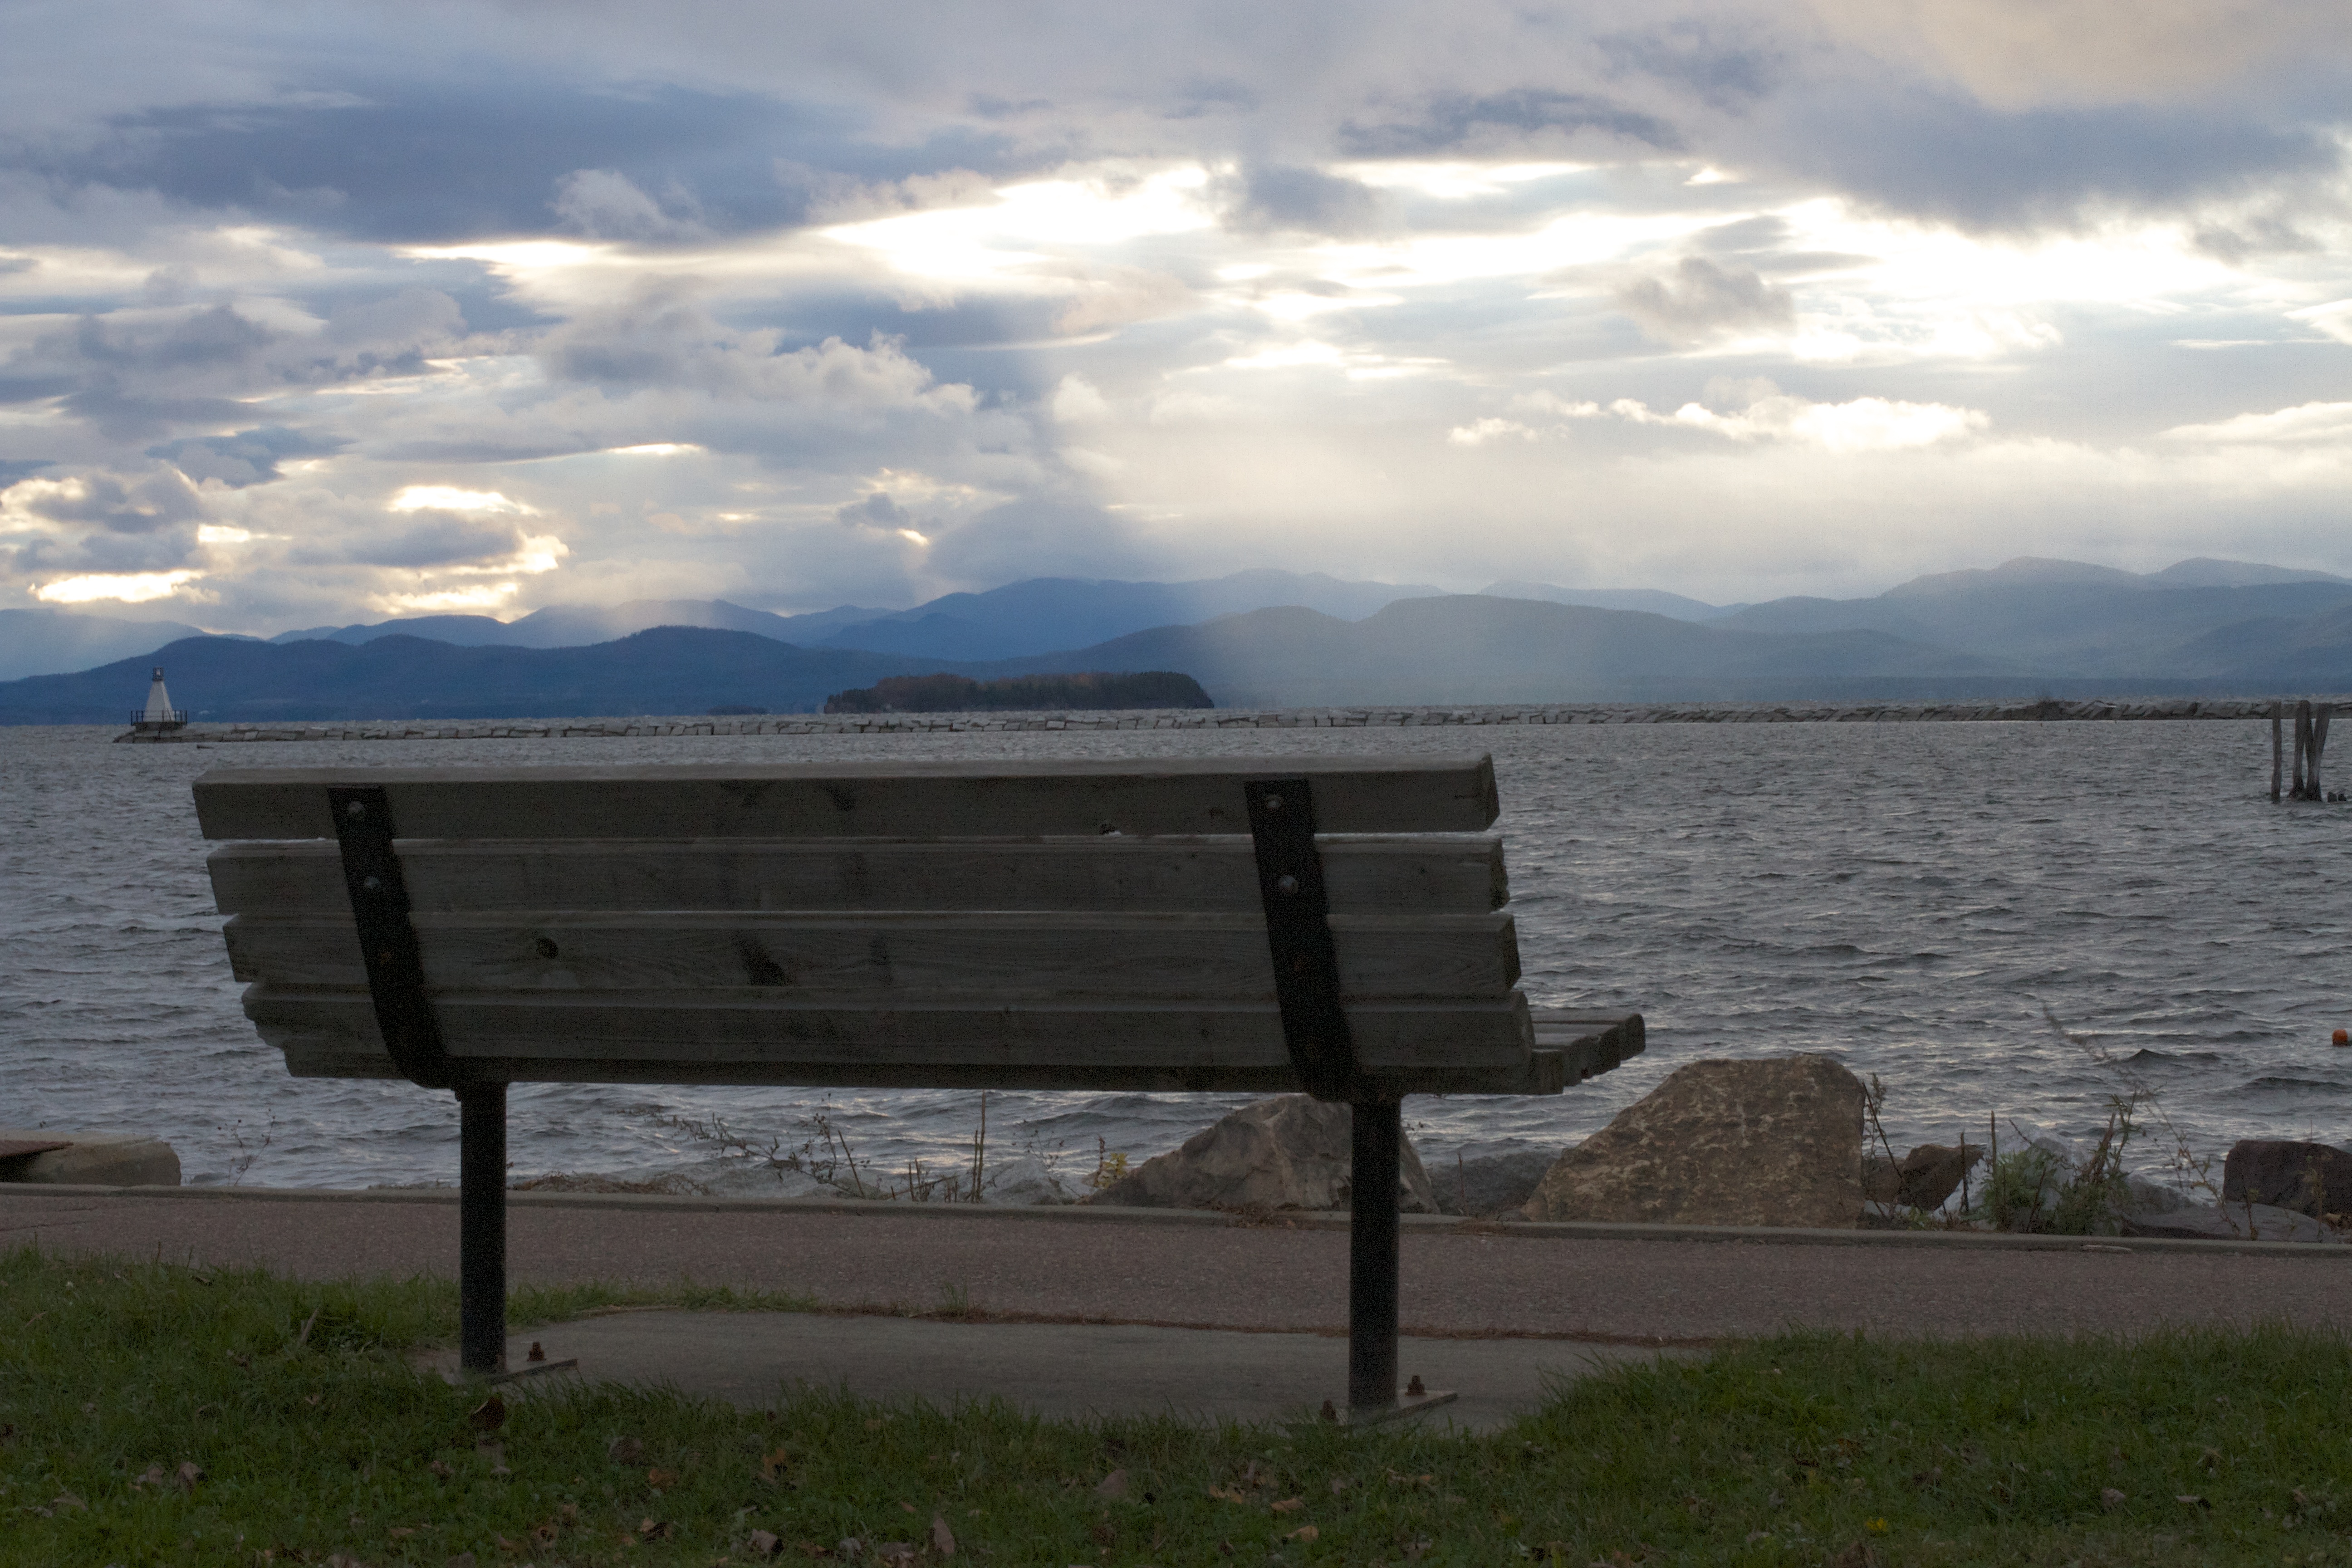
beach, sea, coast, ocean, horizon, dock, cloud, sky, shore, lake, vacation, bay, reservoir